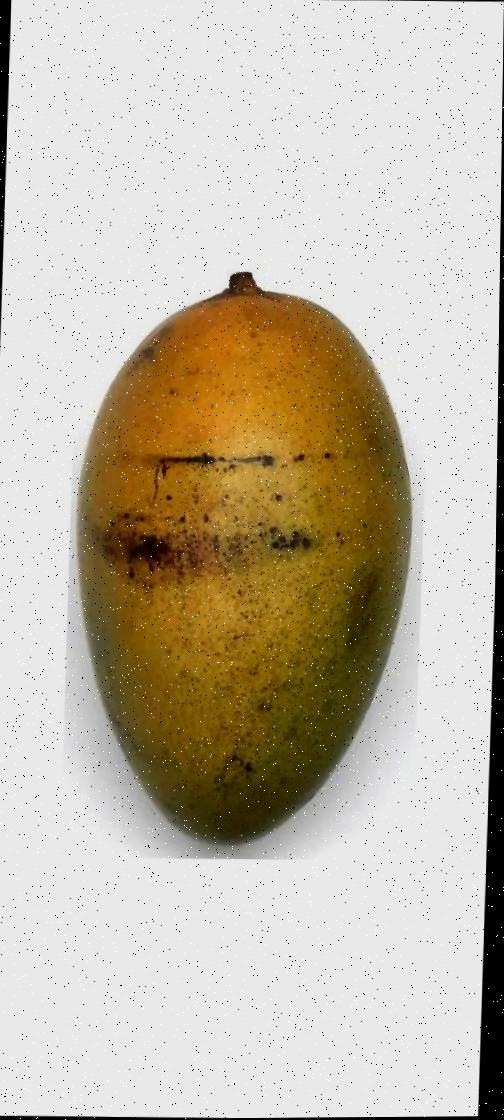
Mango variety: Rupali